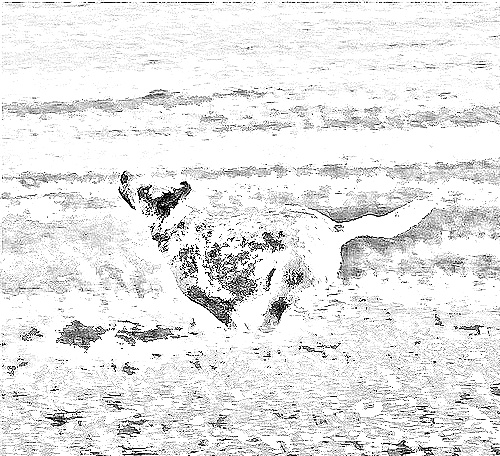
Portrait style: Sketch Portrait